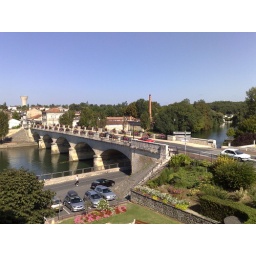
The bridge over the river at Cognac from the Chateau